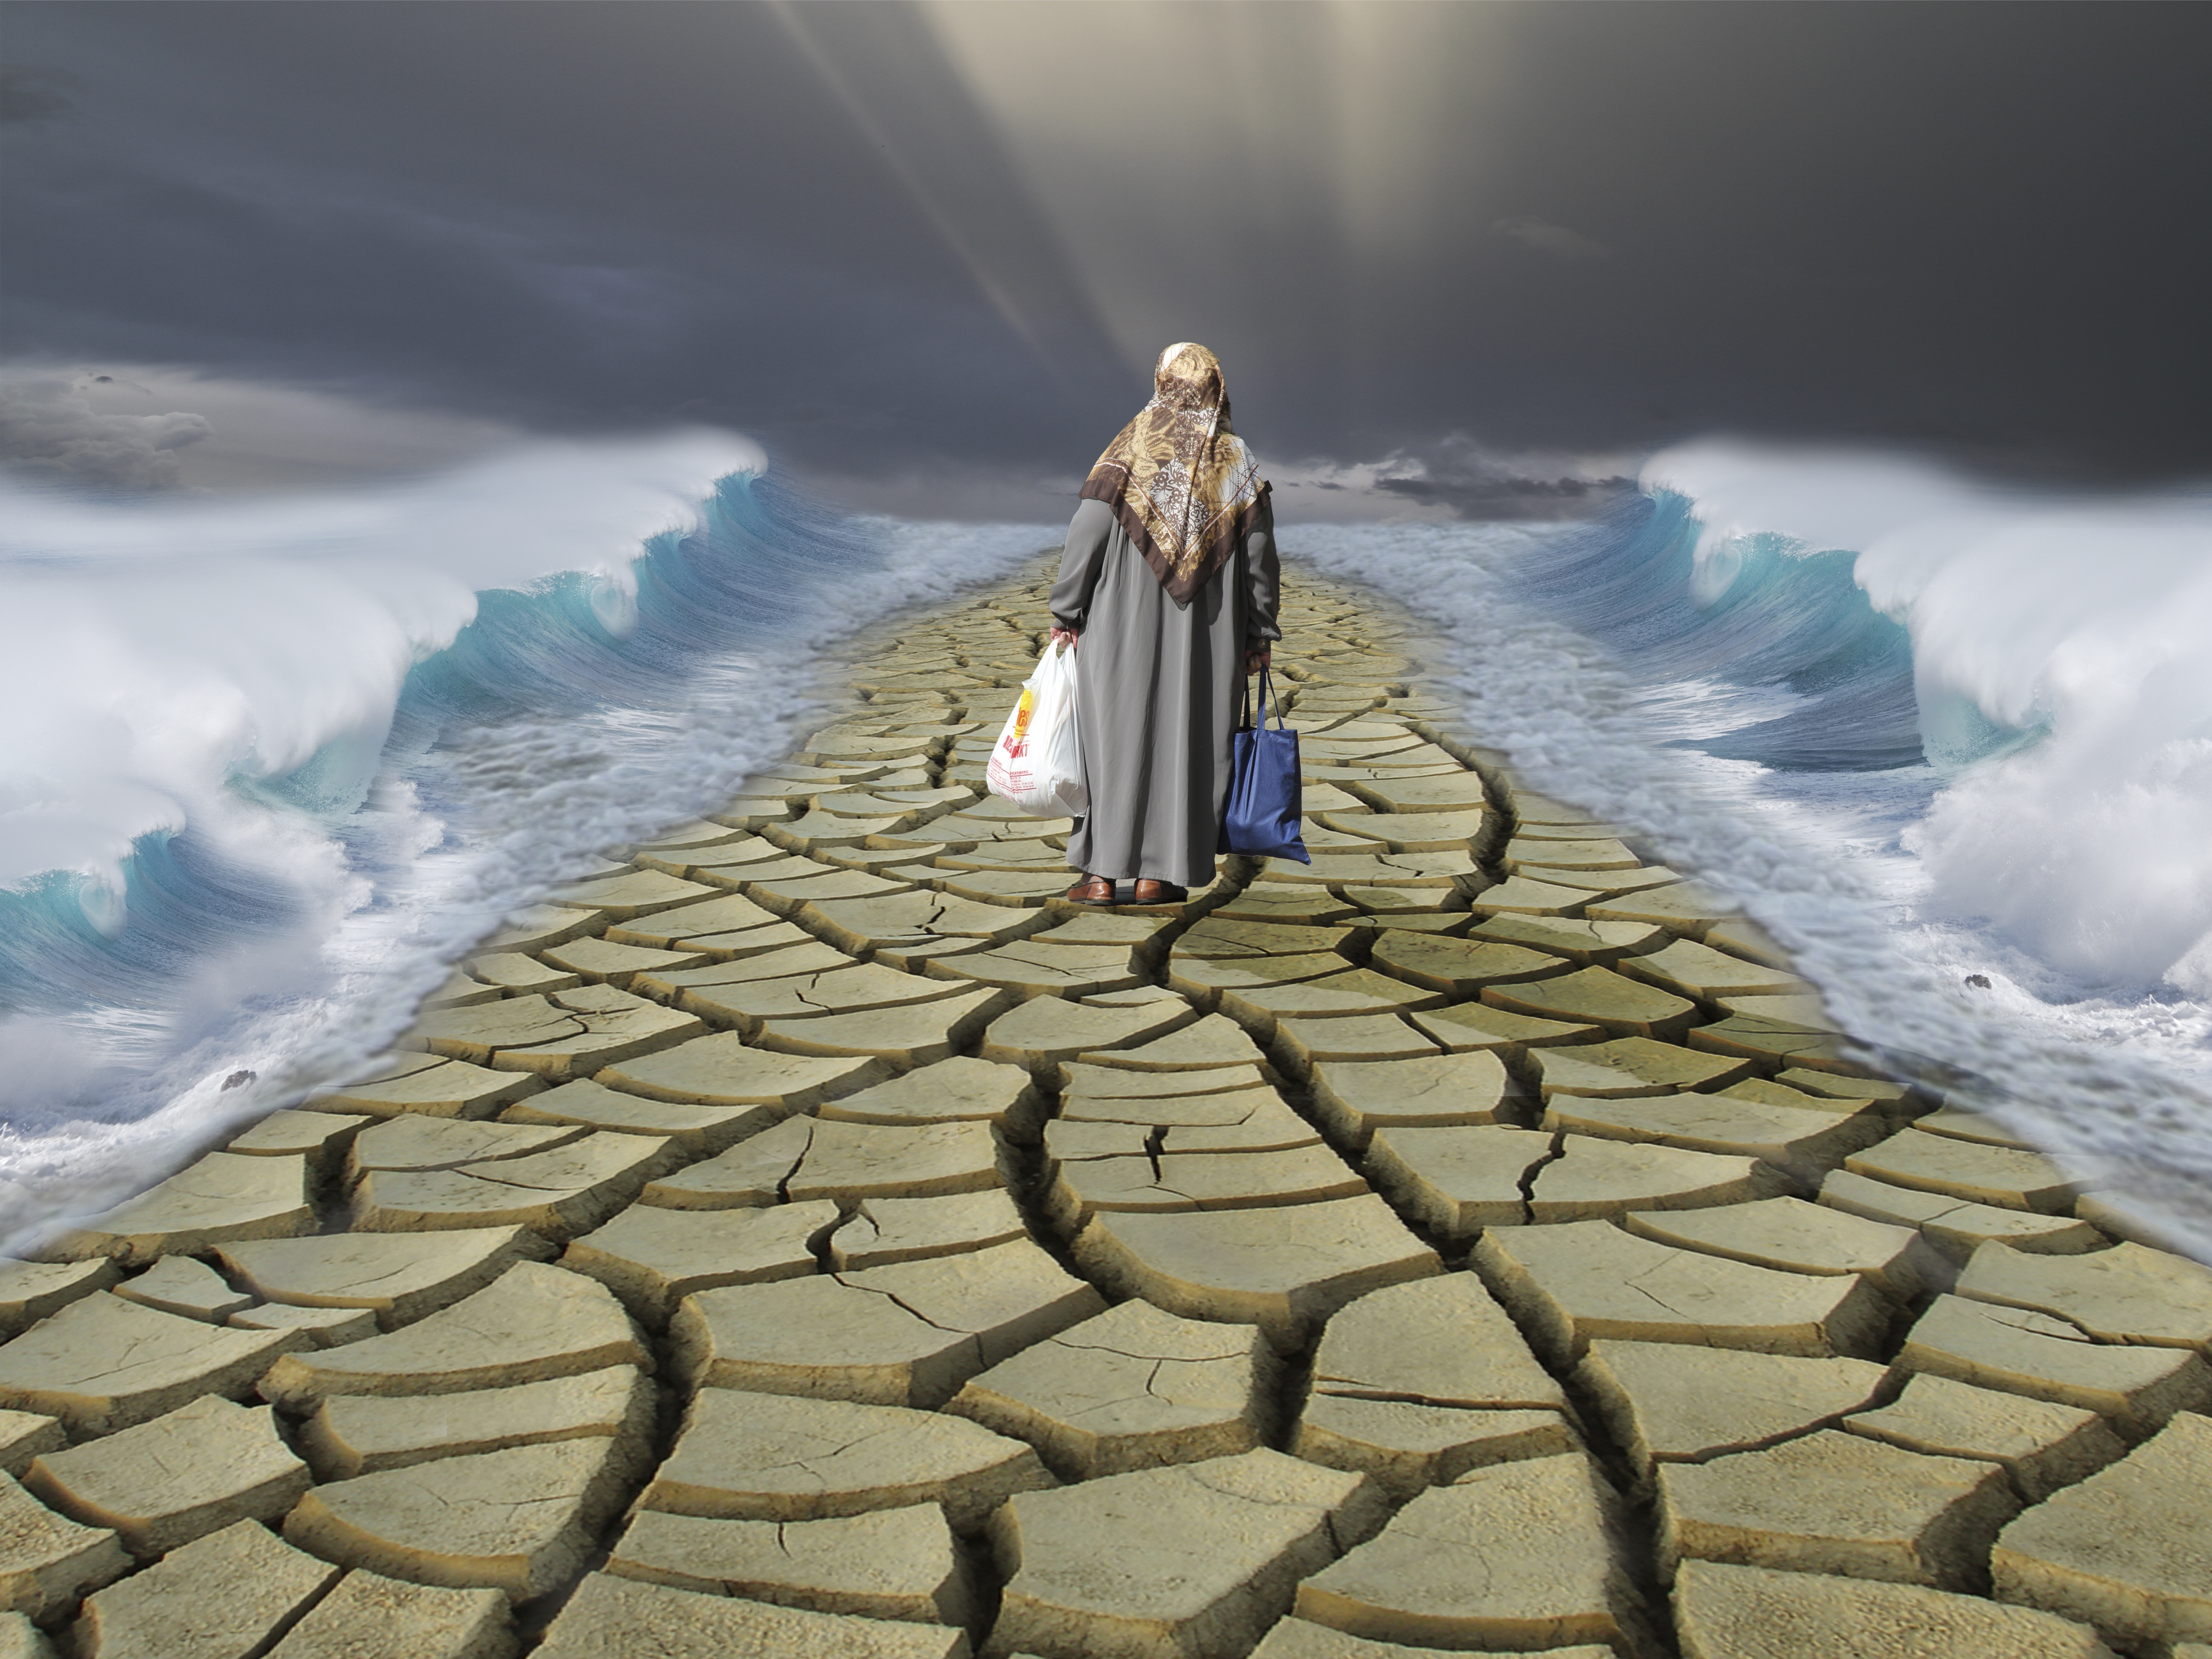
sea, rock, mountain, light, reflection, terrain, welcome, surreal, refugee, refugees, asylum, integration, screenshot, refugees welcome